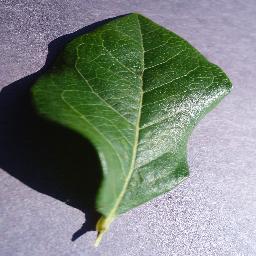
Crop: blueberry
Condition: healthy